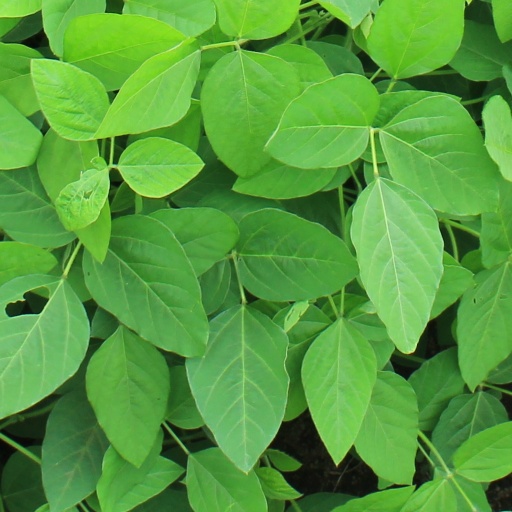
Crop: soybean